Royal Army Physical Training Corps

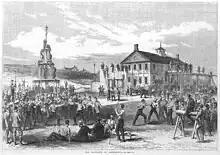
'The Gymnasium at Aldershott' - based on Archibald MacLaren's Oxford Gymnasium - "The Illustrated London News" (1868)

Members of the AGS were based at the newly built military gymnasiums where they trained soldiers in the new physical training techniques. Other members of the AGS joined Army units where they trained soldiers in fencing, gymnastics and other elements of physical training in addition to organising recreational sporting activities. As a result of the new exercise regime the sickness and mortality rates in the British Army decreased and the reforms were approved in the 1864 Report on Gymnastic Instruction in the Army.